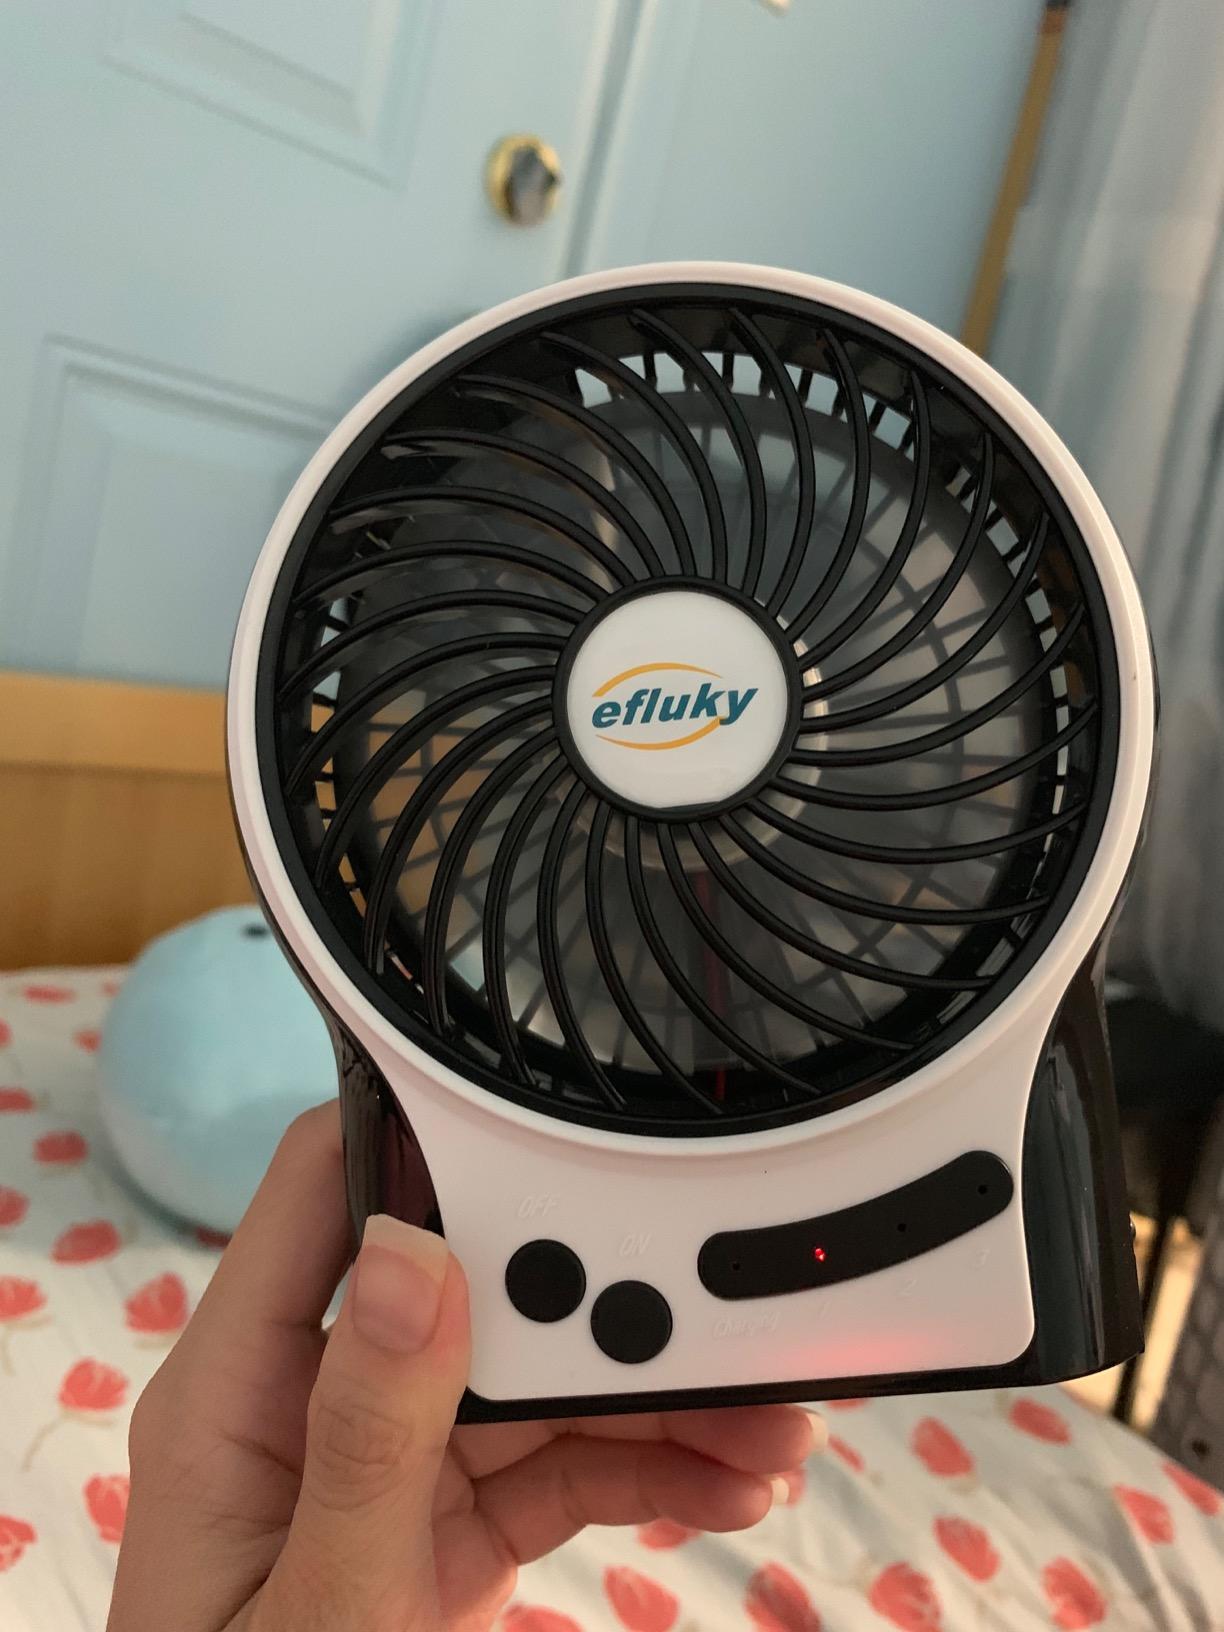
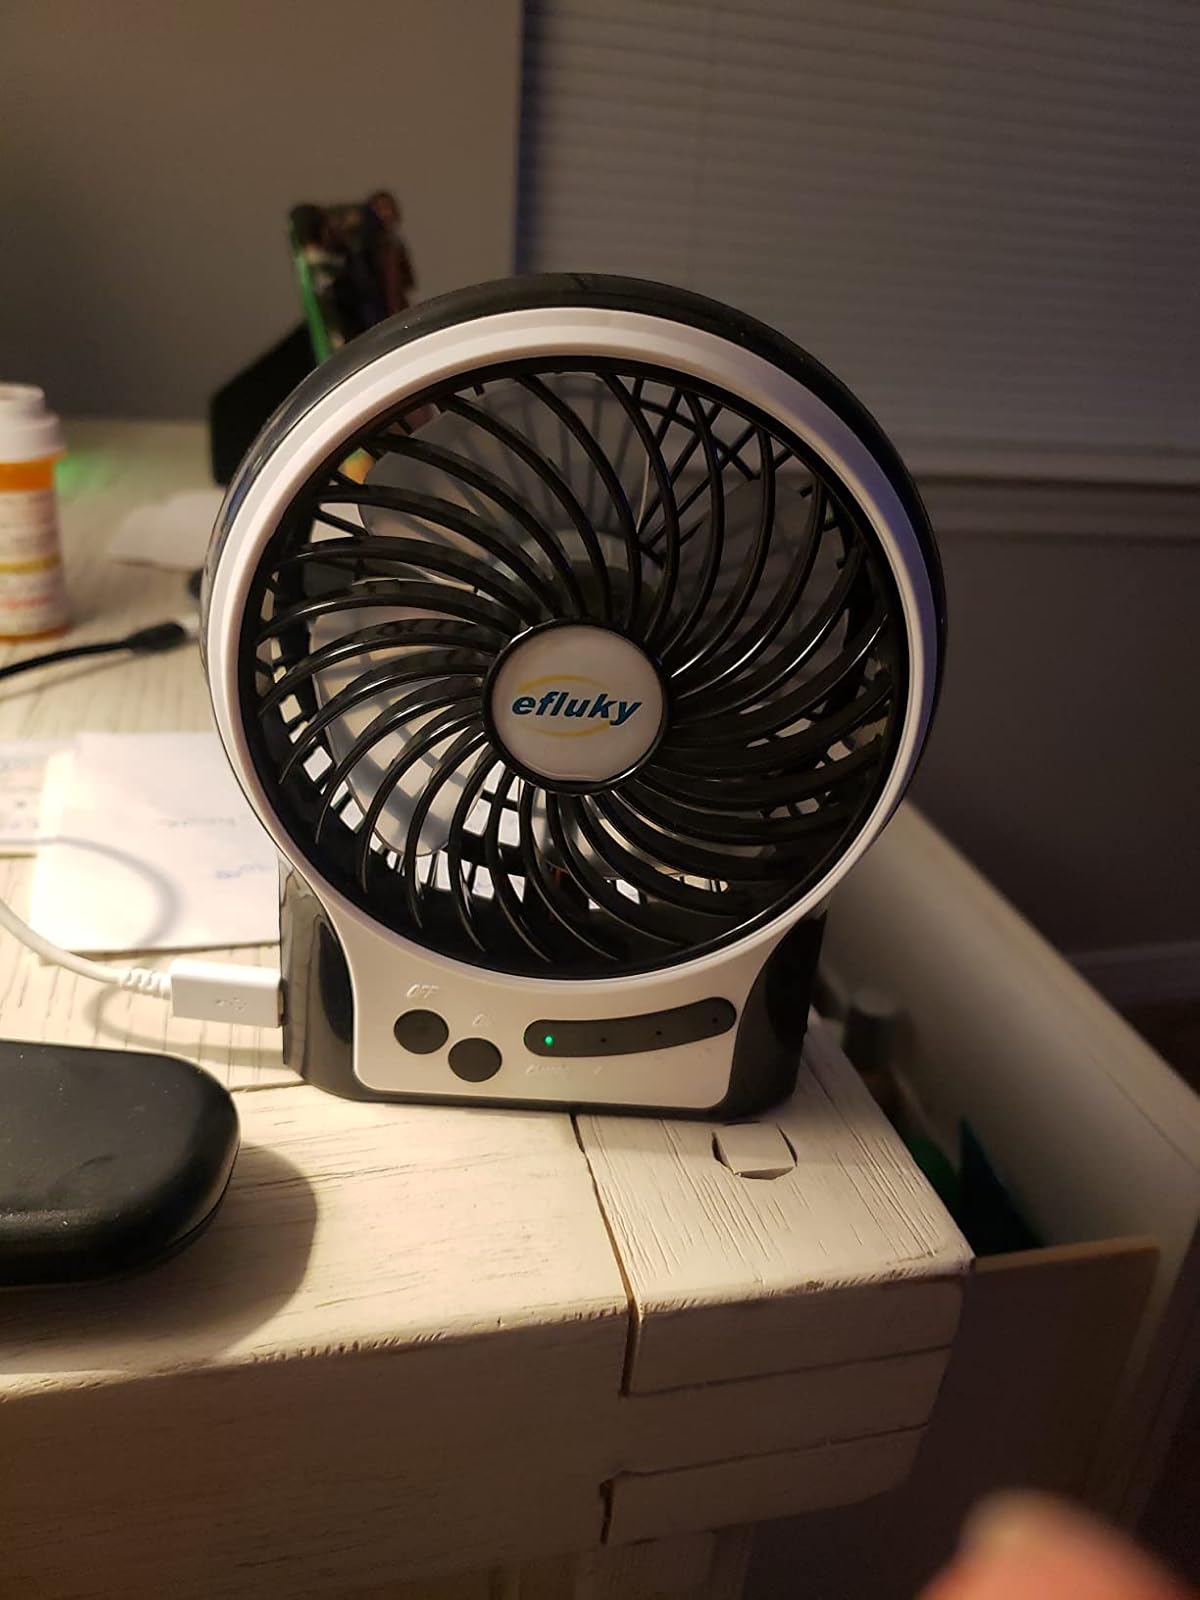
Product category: fan
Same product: yes